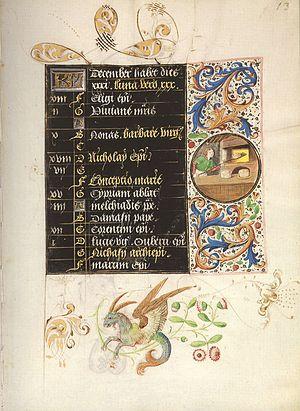
Un livre d'heures noir désigne un livre d'heures sur parchemin ou vélin noir. Il s'agit d'une production spécifiquement flamande ou d'influence flamande datant du XVᵉ siècle.